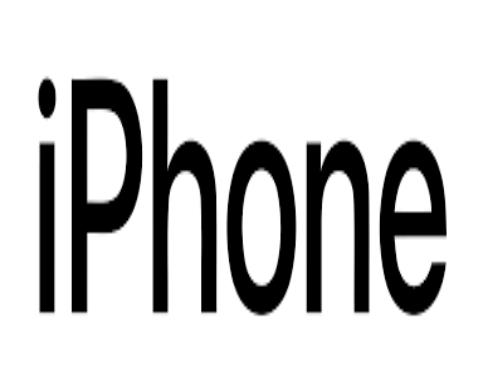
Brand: iPhone-2
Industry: Electronic